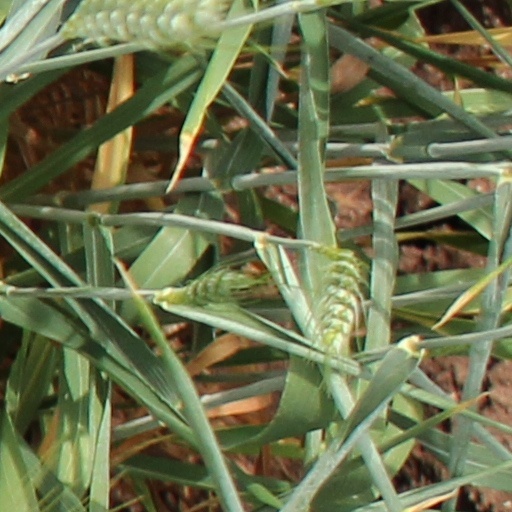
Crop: wheat